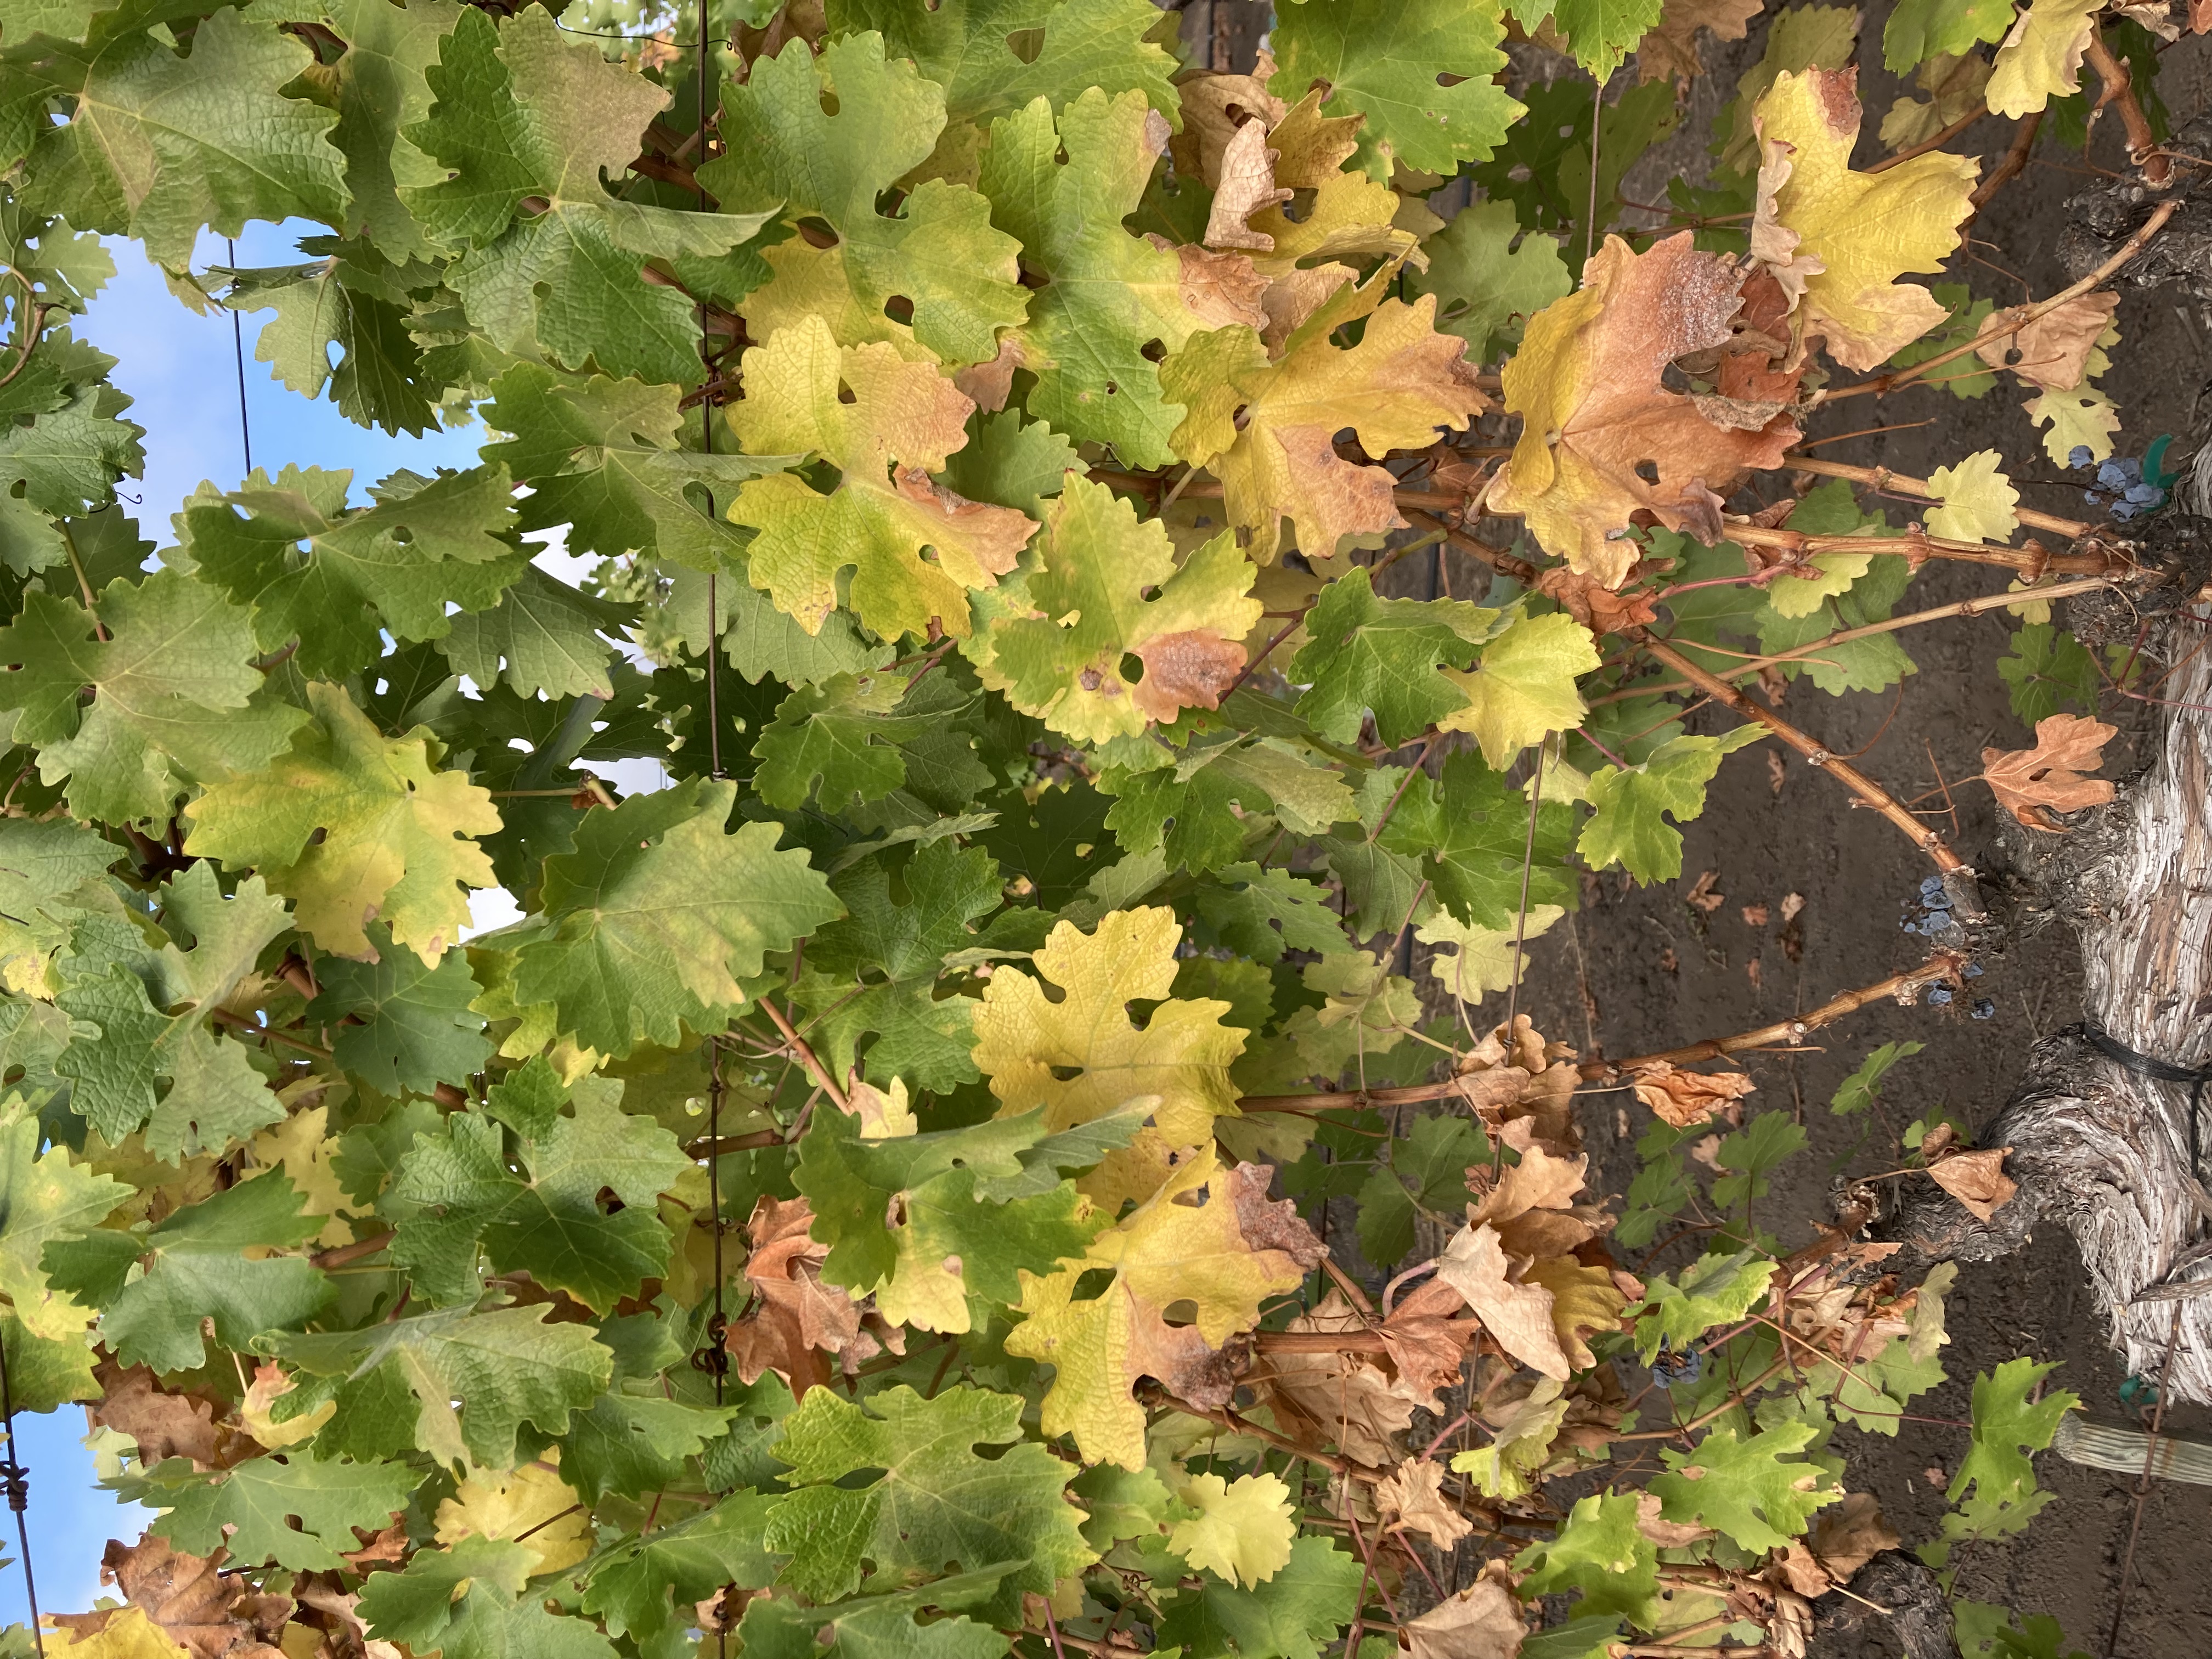
Label: No Virus